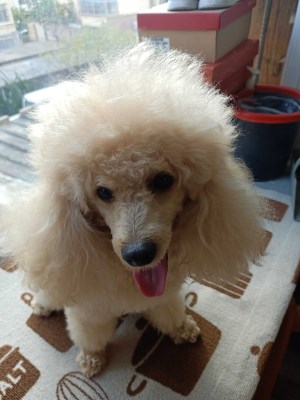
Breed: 2925-n000114-toy_poodle